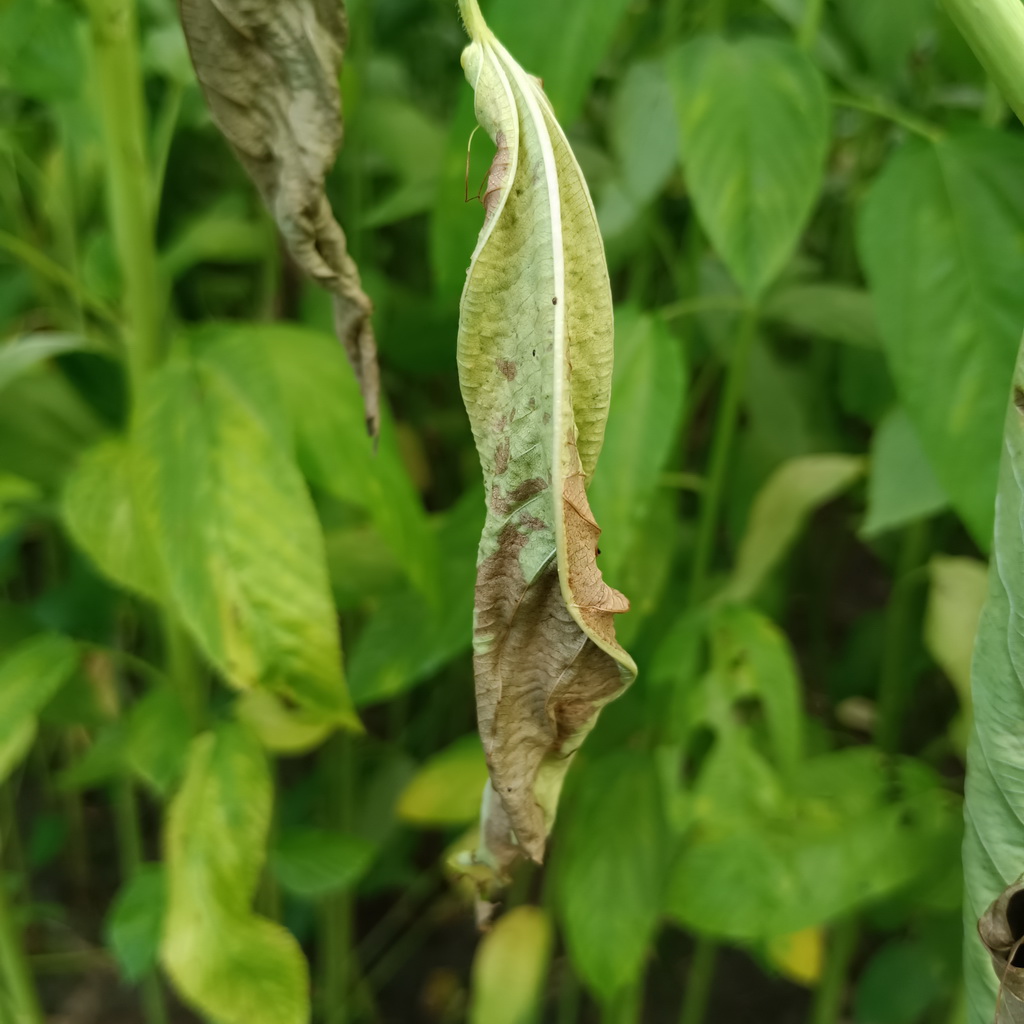
Label: Dieback